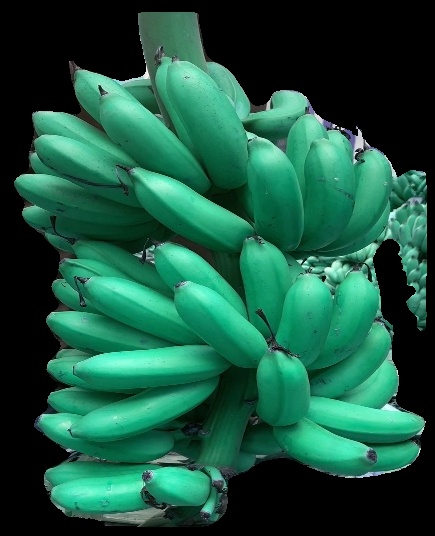
Variety: rasbale
Grade: grade1